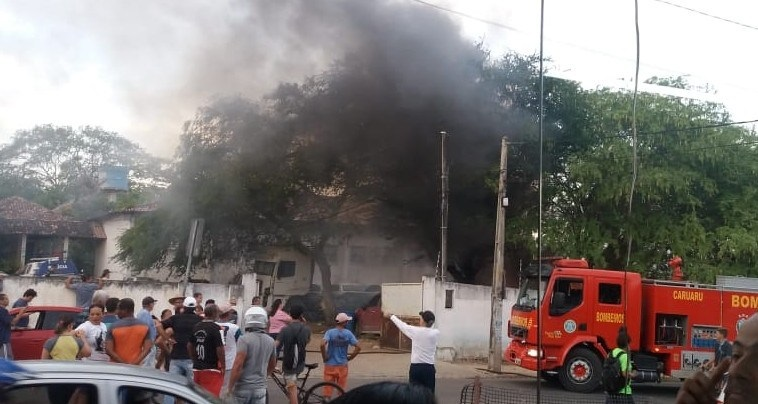
Fire: no
Smoke: yes